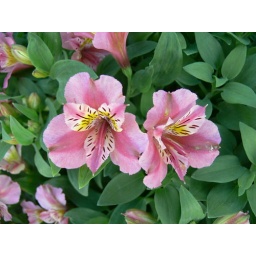
I'm back to walking in the suburbs today so there are flower photos.